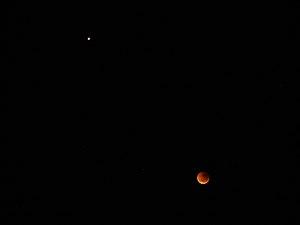
L'éclipse lunaire du 27 juillet 2018 est la seconde éclipse de Lune de l'année 2018. Il s'agit d'une éclipse totale ; elle est la deuxième éclipse totale d'une série de trois, se produisant à environ 6 mois d'intervalle. C'est aussi une éclipse totale centrale, la Lune passant par le centre de l'ombre de la Terre. C'est la première éclipse lunaire centrale depuis celle du 15 juin 2011.